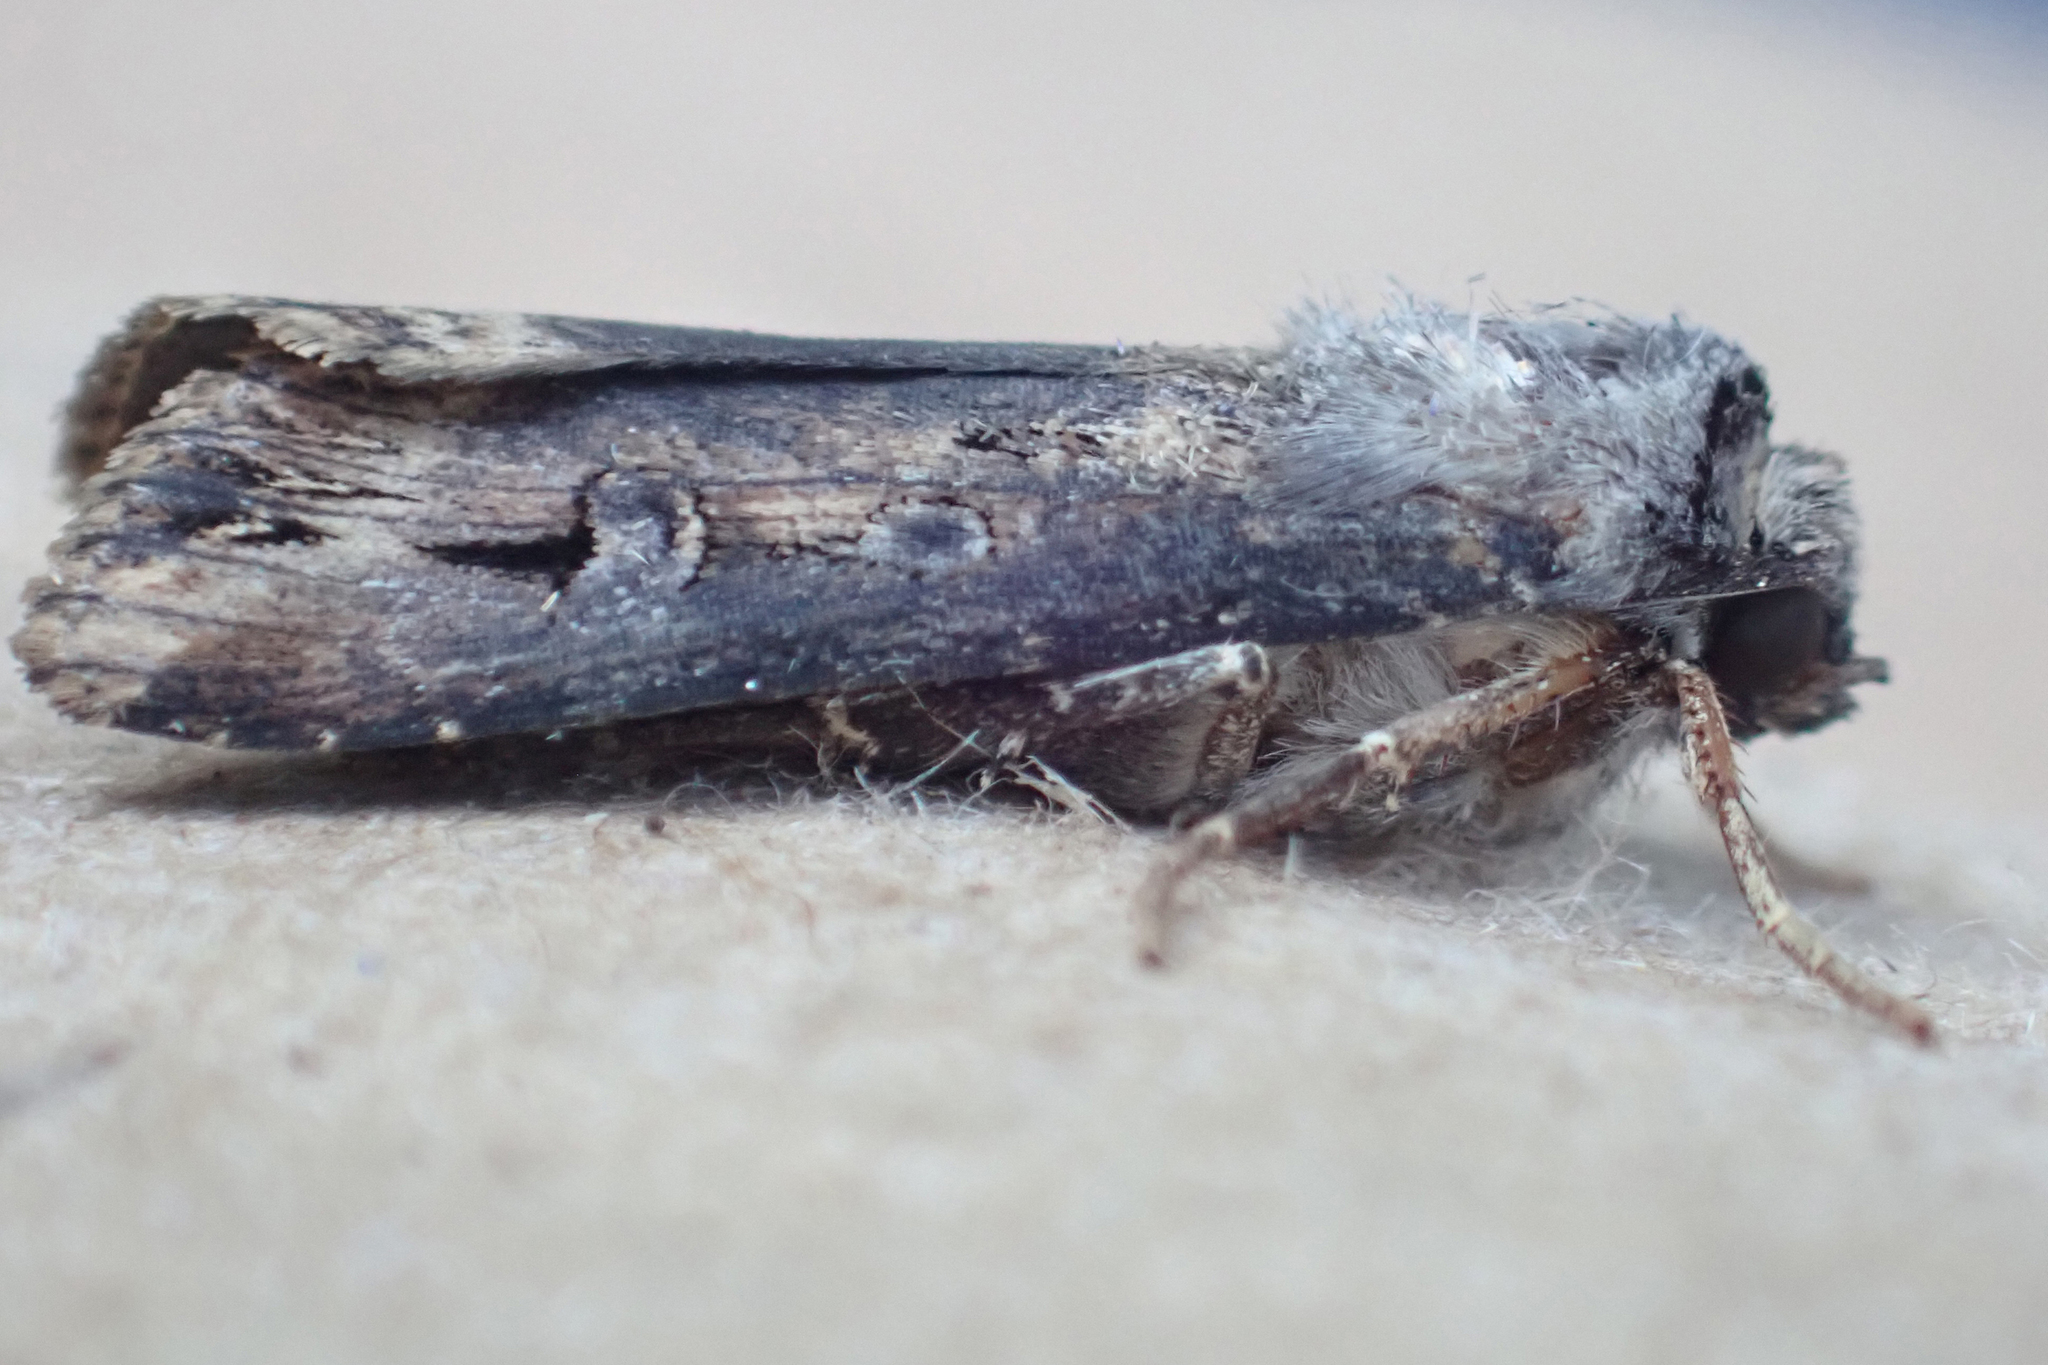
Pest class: cutworms